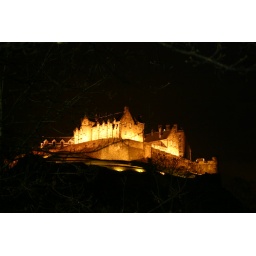
Edinburgh castle in Scotland at night from princess street